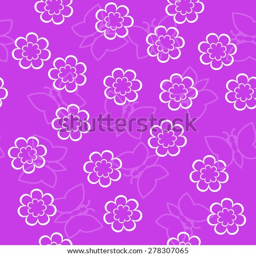
simple schematic outline white flowers and butterfly on a pink background .